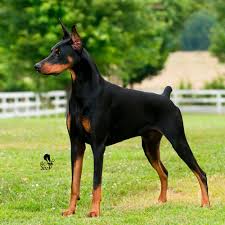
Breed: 209-n000054-Doberman